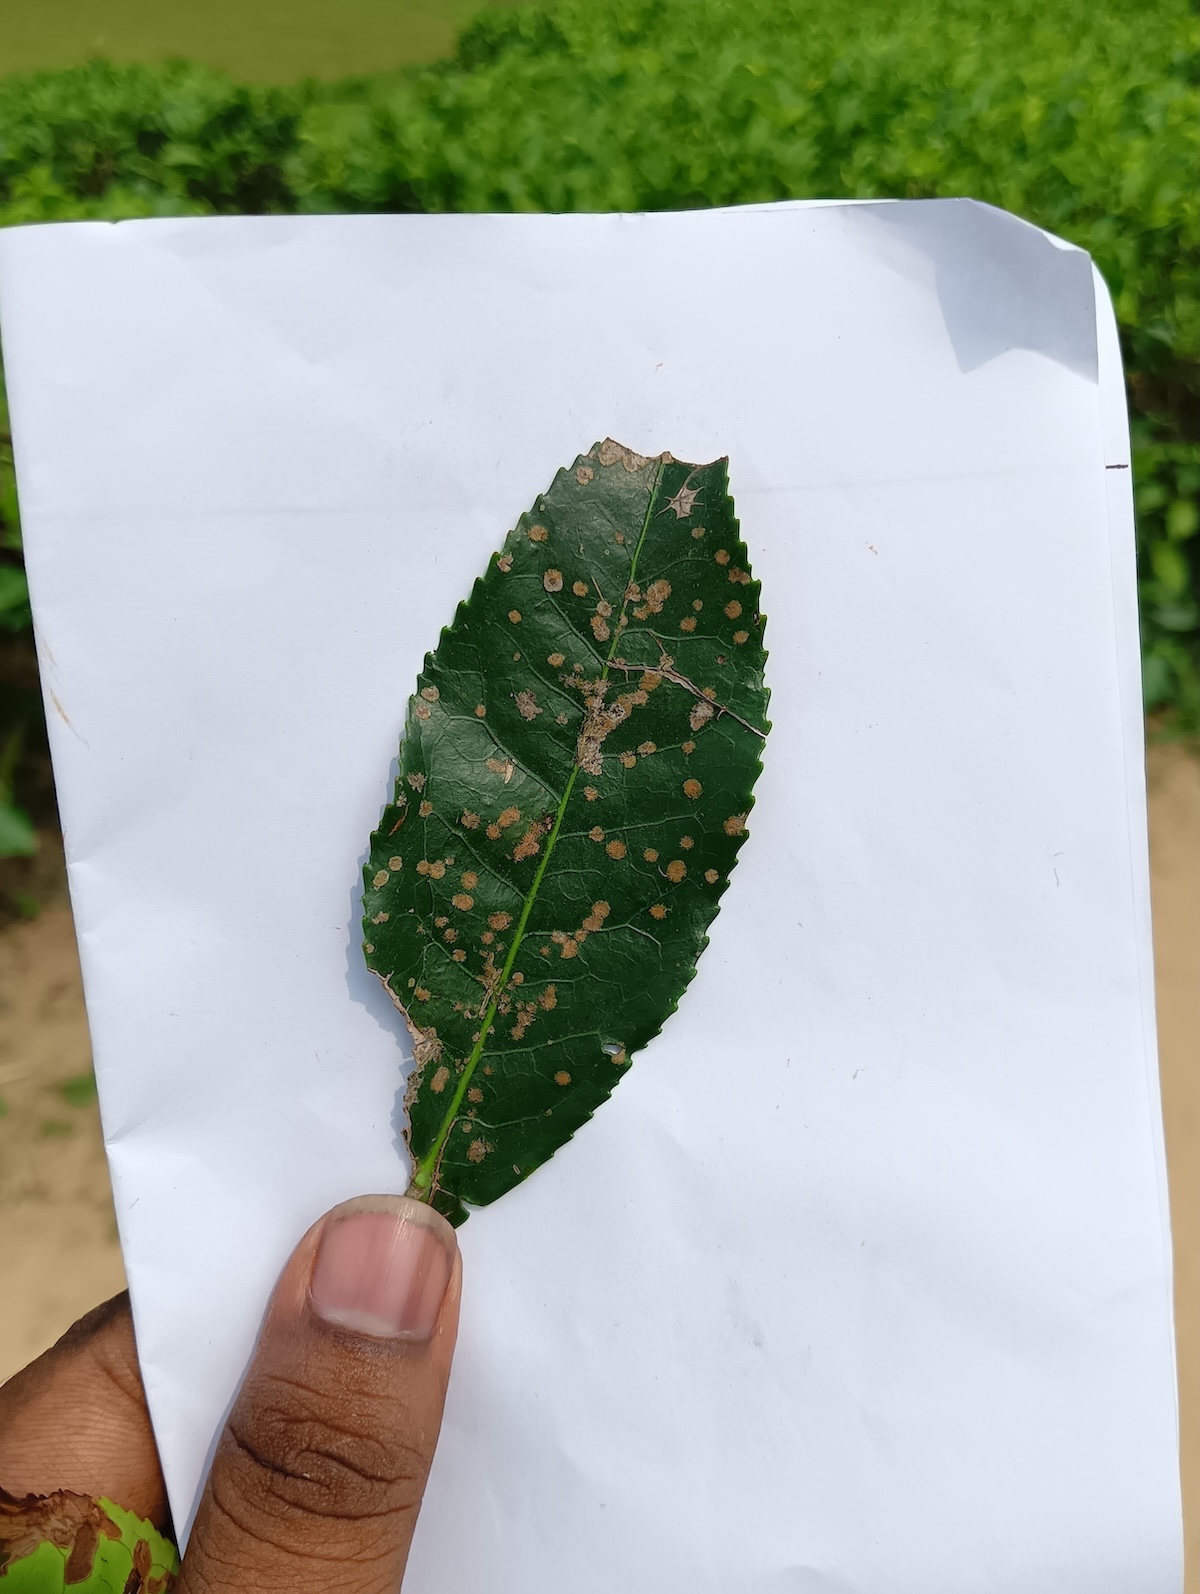
Label: Tea algal leaf spot